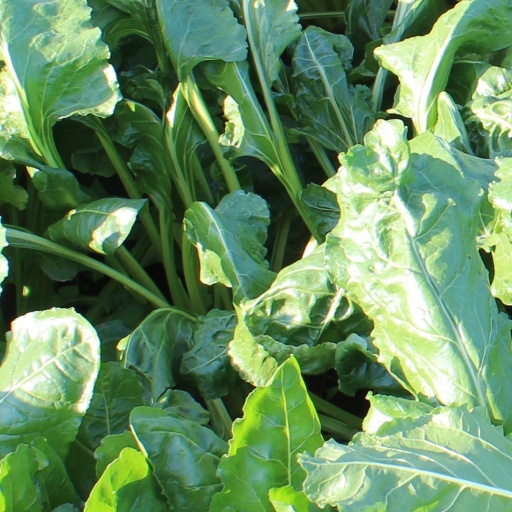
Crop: sugar beet